Freemasonry in the French Third Republic

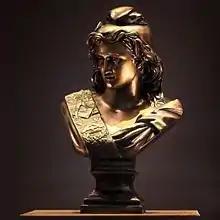
Masonic Marianne by Paul Lecreux (1887).

Freemasonry in the French Third Republic played a significant role in France's political and social life. It played a pivotal role within the ideological and institutional framework of the Republican camp, with its members demonstrating a profound affiliation with the Radical Party. Freemasonry frequently exerted influence over public life, whether directly or indirectly. A constant in political life during this period, Freemasonry enjoyed significant support among the electorate, earning the nickname "Church of the Republic". Its positions were frequently endorsed and implemented. Freemasonry was divided into two closely aligned yet competing obediences, both of which refrained from supporting the admission of women into masonic lodges, despite the creation of the first mixed-gender obedience in 1893. Additionally, it encountered new developments and schisms driven by more traditional or spiritual currents.